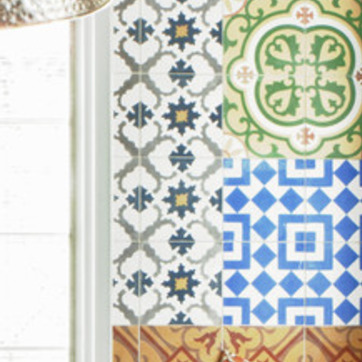
Material: tile